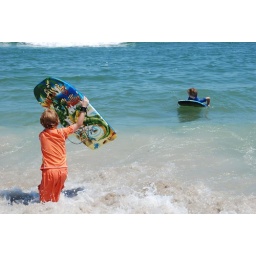
the boys in the water at Assateague